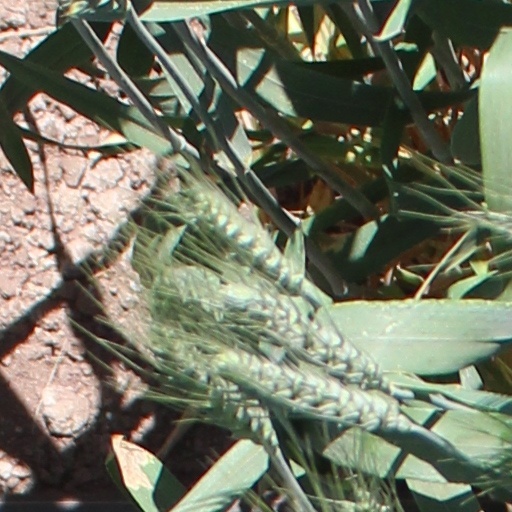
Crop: wheat